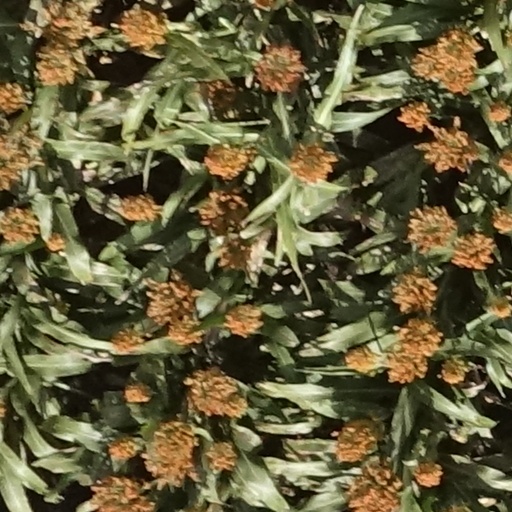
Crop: sorghum